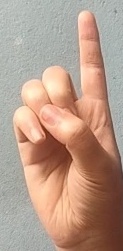
ASL sign: D